Equitable Holdings

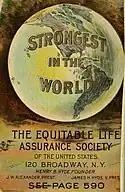
Advertisement in "The World Almanac and Encyclopedia", 1904

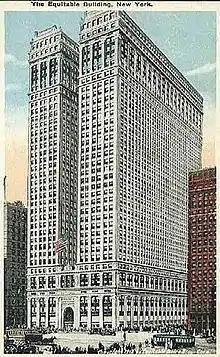
Equitable Building at 120 Broadway on a postcard, c. 1918

The Equitable Life Assurance Society of the United States opened its headquarters at the Equitable Life Building in 1870 in the Financial District of Manhattan, with entrances facing Broadway, Pine Street, and Cedar Street. Aside from Henry Baldwin Hyde, who was president of Equitable, the firm's officers included James Waddell Alexander (vice president); George W. Phillips (actuary), who was Vice President of the Actuarial Society of America; and Samuel Borrowe (secretary), a member of a prominent New York family connected to the Hallett and Alsop families.